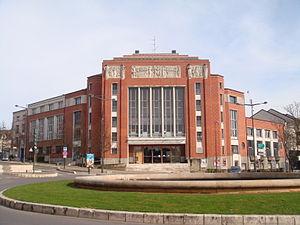
La Maison de la Culture de Bourges, en mars 2011
Le Printemps de Bourges Crédit mutuel, aussi appelé le Printemps, est un festival de musique en France, fondé du 6 au 10 avril 1977 à Bourges, dans le département du Cher.
Jacques Winsberg est un artiste peintre figuratif français né à Paris le 17 mars 1929. Rangé dans la seconde École de Paris, il vécut successivement à Eygalières, puis à Belvézet où il est mort le 10 juin 1999.
François Émile Popineau, dit François Popineau, né le 2 octobre 1887 à Saint Amand Montrond et mort le 29 mars 1951 à Paris, est un sculpteur français.
Ce tableau présente la liste de tous les monuments historiques classés ou inscrits dans la ville de Bourges, Cher, en France.